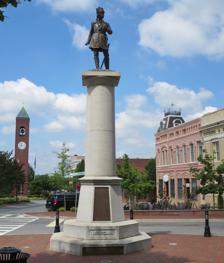
Building: Daniel Morgan Monument
Country: United States of America
Year built: 1881
United States historic place Daniel Morgan Monument U.S. National Register of Historic Places Daniel Morgan Monument, May 2015 Show map of South Carolina Show map of the United States Location Main and Church Sts., Spartanburg, South Carolina Coordinates 34°56′58″N 81°55′55″W / 34.94944°N 81.93194°W / 34.94944; -81.93194 Area 0.1 acres (0.040 ha) Built 1881 ( 1881 ) Architect Ward, John Quincy Adams; White, Edward Brickell NRHP reference No. 80003711 Added to NRHP September 22, 1980 Daniel Morgan Monument is a historic monument located at Spartanburg , Spartanburg County, South Carolina .  The statue was designed by John Quincy Adams Ward and the monument erected in 1881. The monument commemorates the centennial of the victory at the Revolutionary War Battle of Cowpens and its hero, General Daniel Morgan . The statue stands on a columnar granite shaft on an octagonal base designed by noted Charleston architect, Edward Brickell White . In 1960, the monument was moved about 100 yards across Morgan Square to its east end. However, in 2005 as part of a larger project involving the redesign and reconstruction of Morgan Square, the monument was returned to its original position at the corner of West Main and Magnolia Streets and its original orientation, facing Cowpens National Battlefield . It was listed on the National Register of Historic Places in 1980. References